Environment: lab
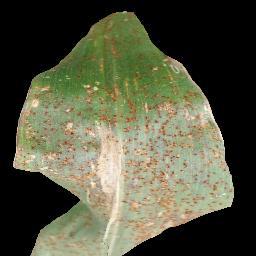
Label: common_rust